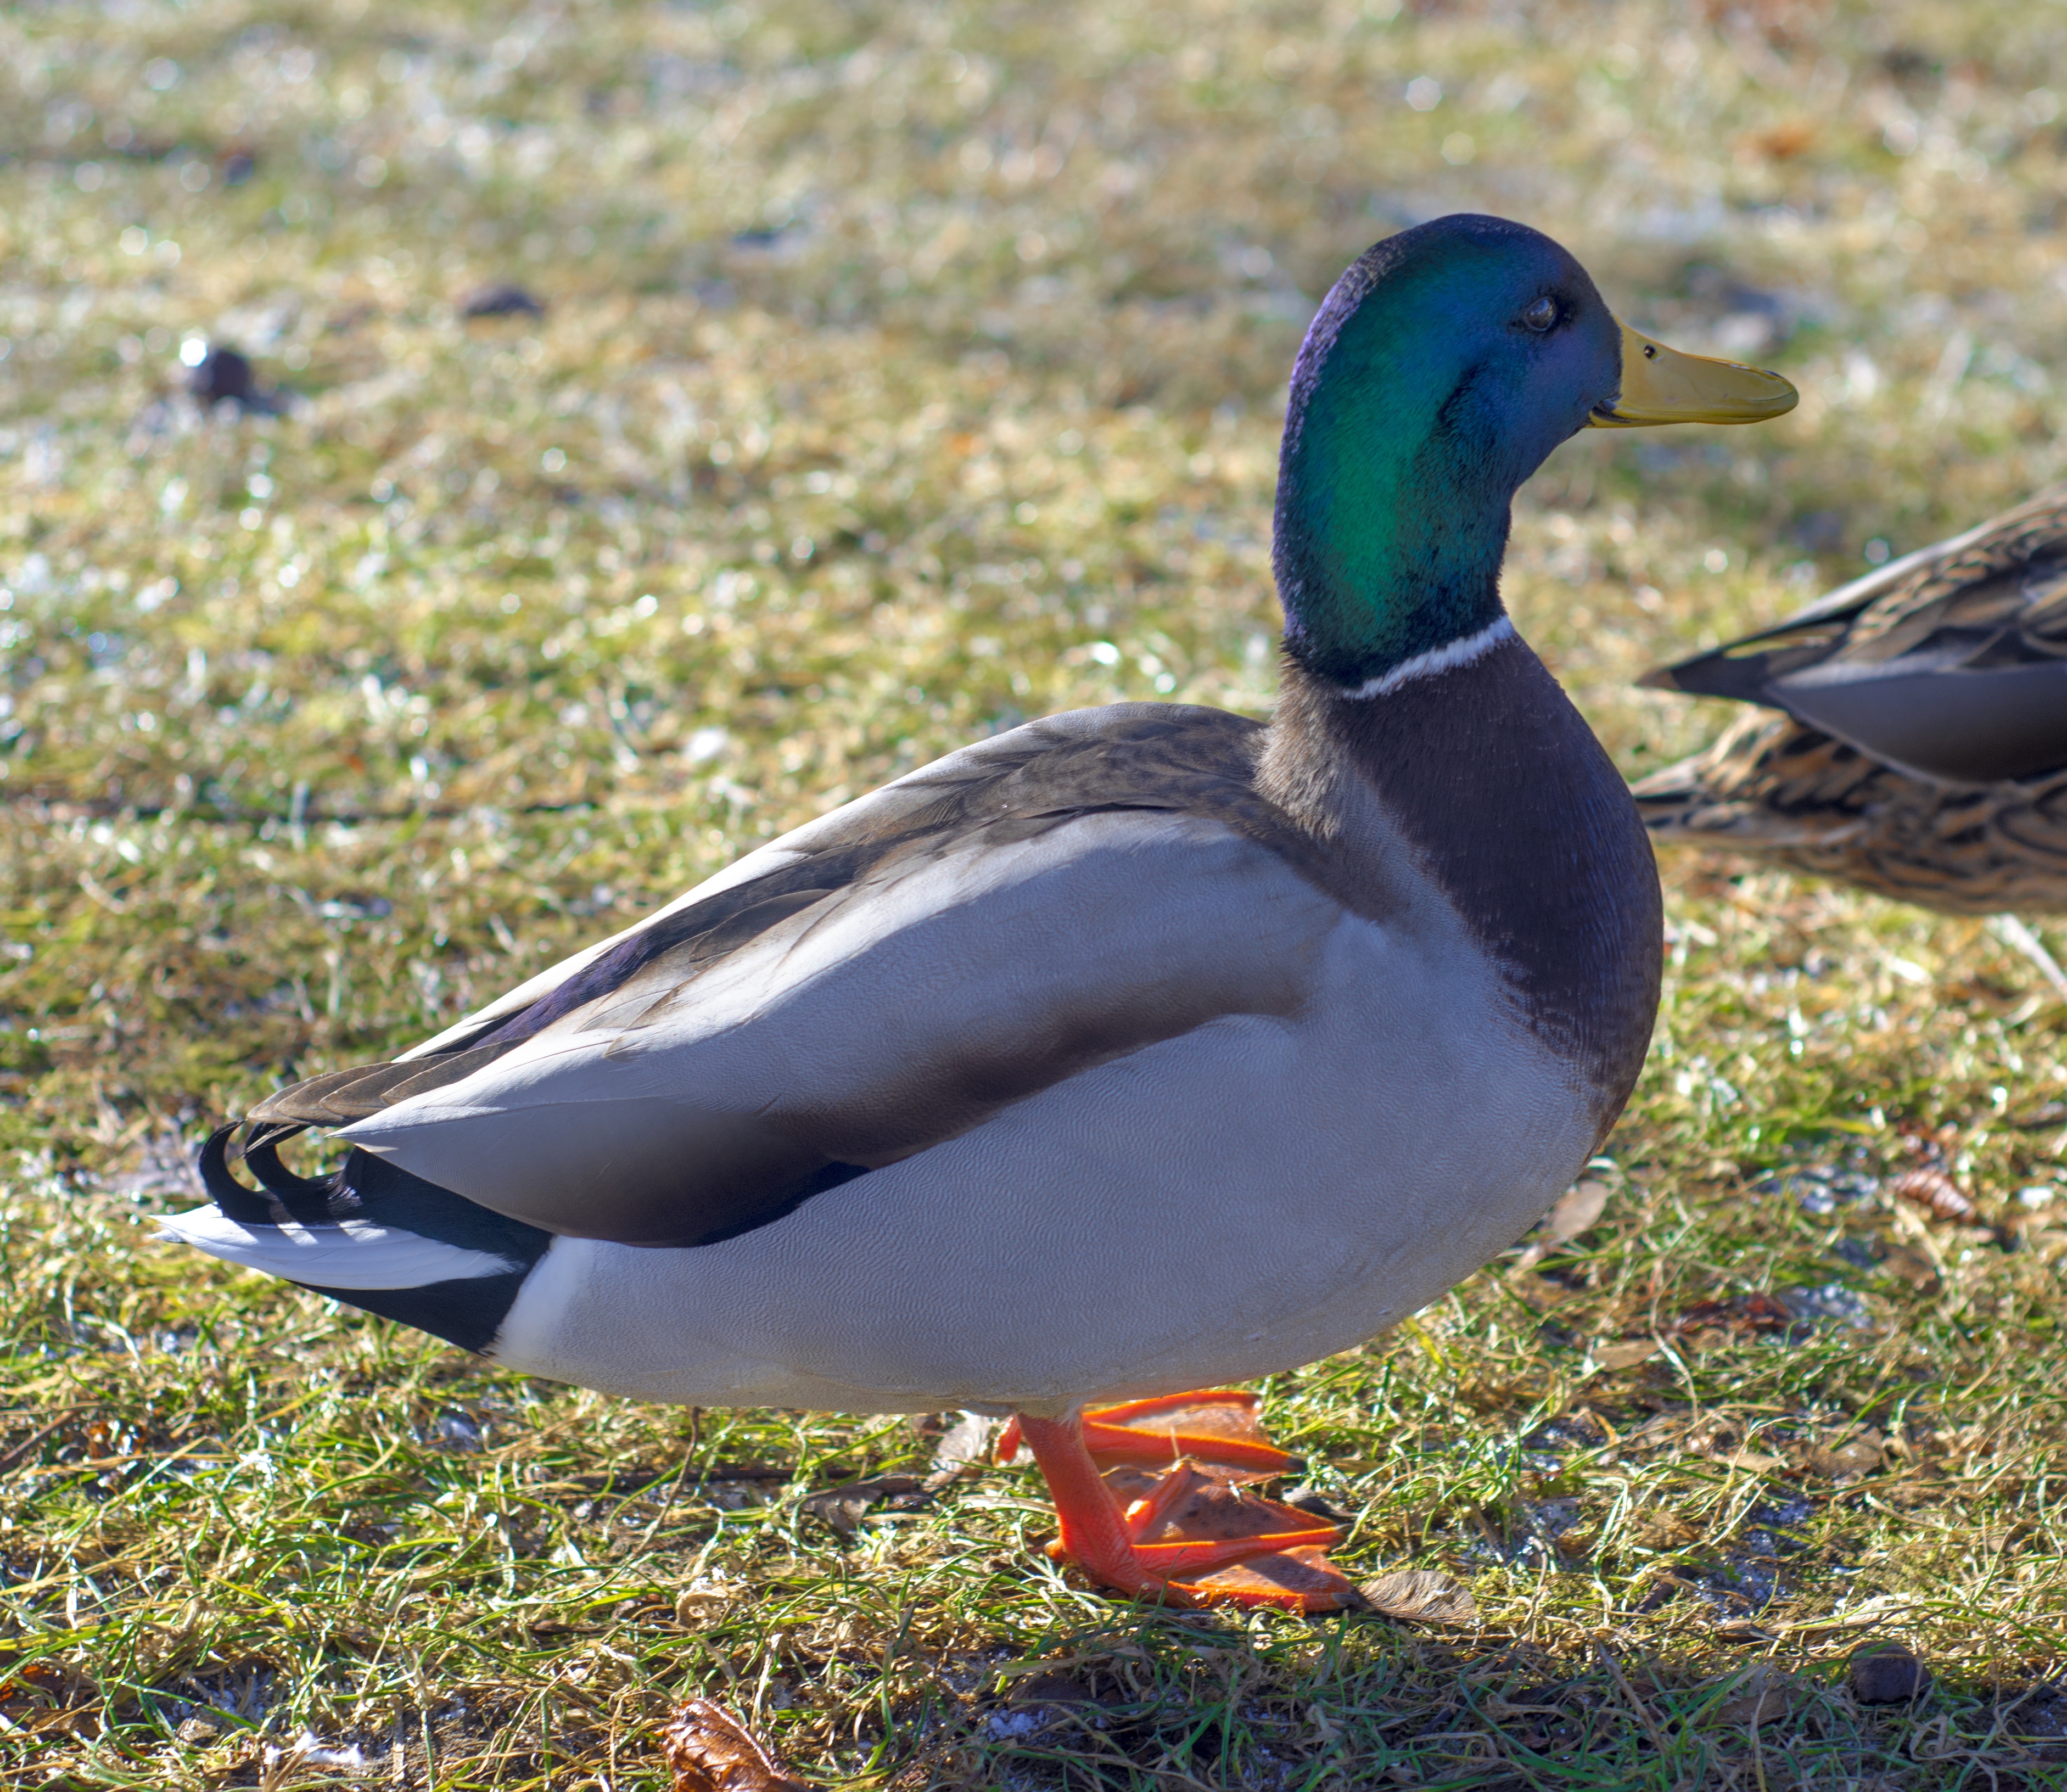
nature, grass, bird, animal, wildlife, beak, natural, fauna, duck, goose, vertebrate, waterfowl, water bird, mallard, canard, ducks geese and swans